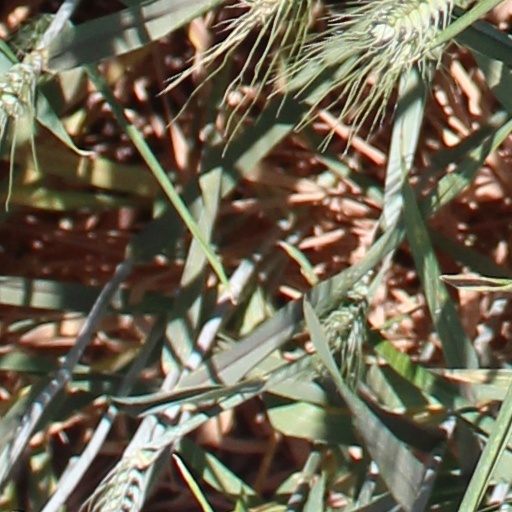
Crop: wheat